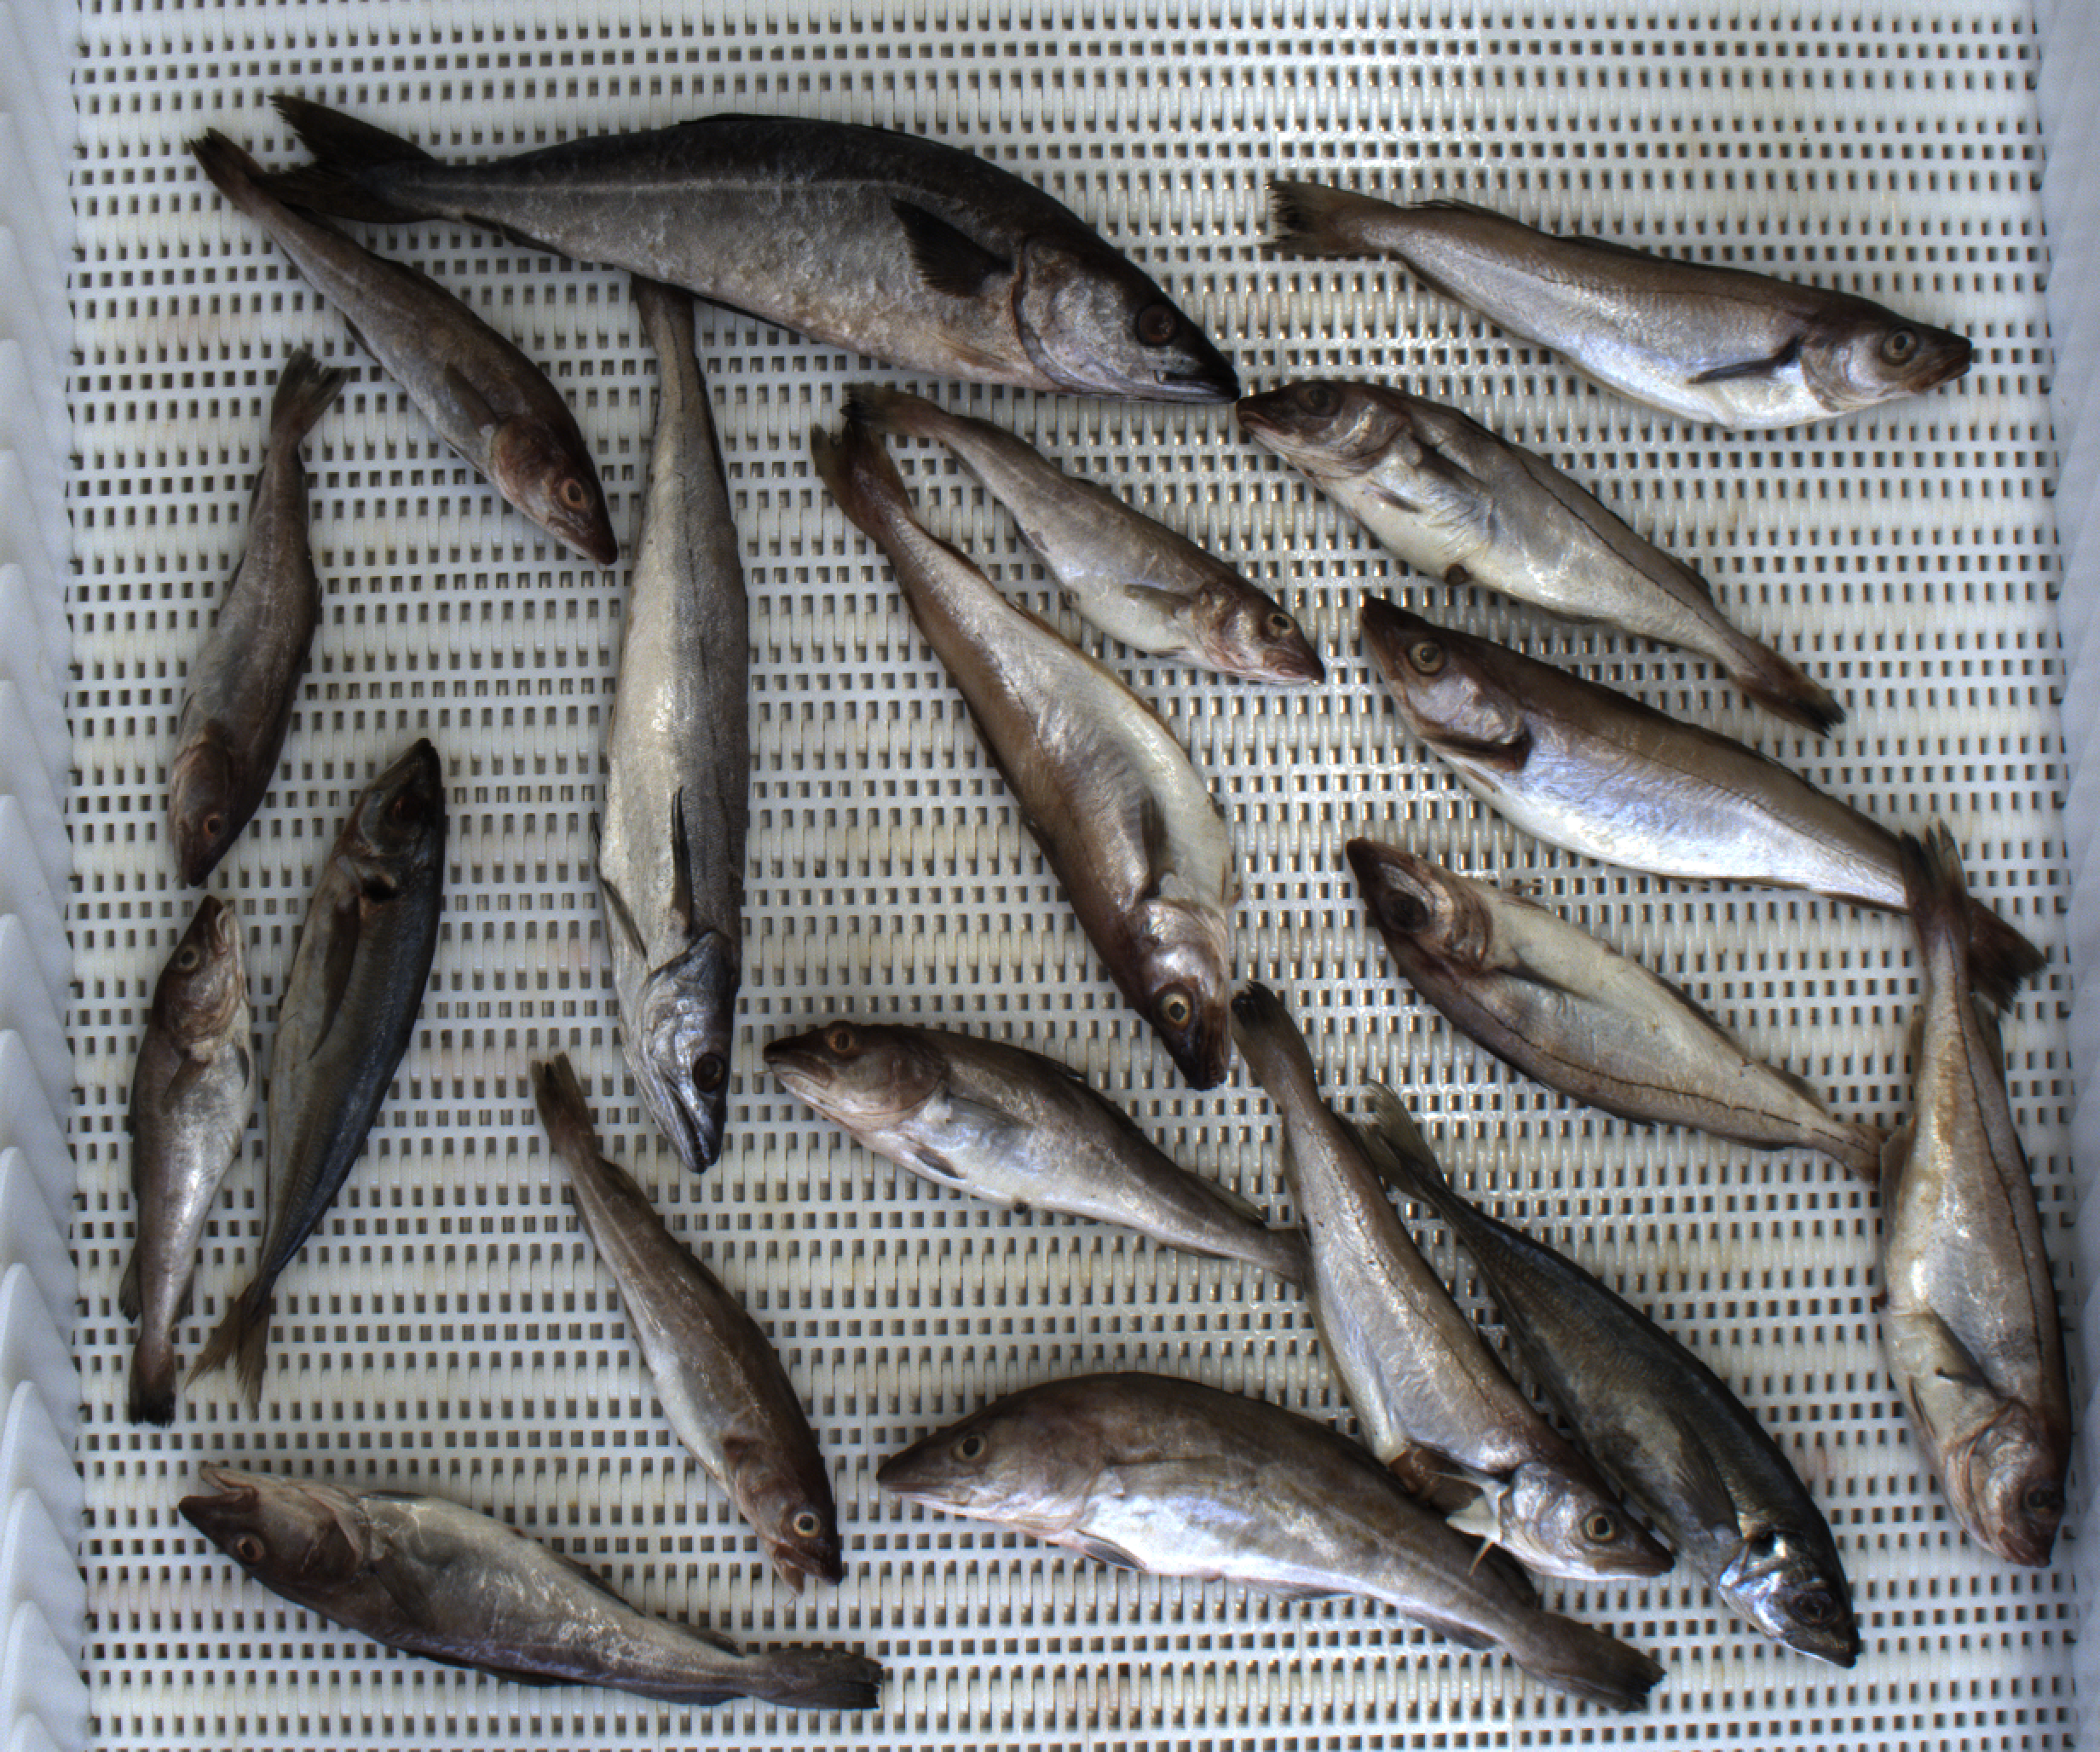
Total fish: 19
Cod: 8
Haddock: 3
Whiting: 4
Hake: 1
Horse mackerel: 2
Saithe: 1
Other: 0